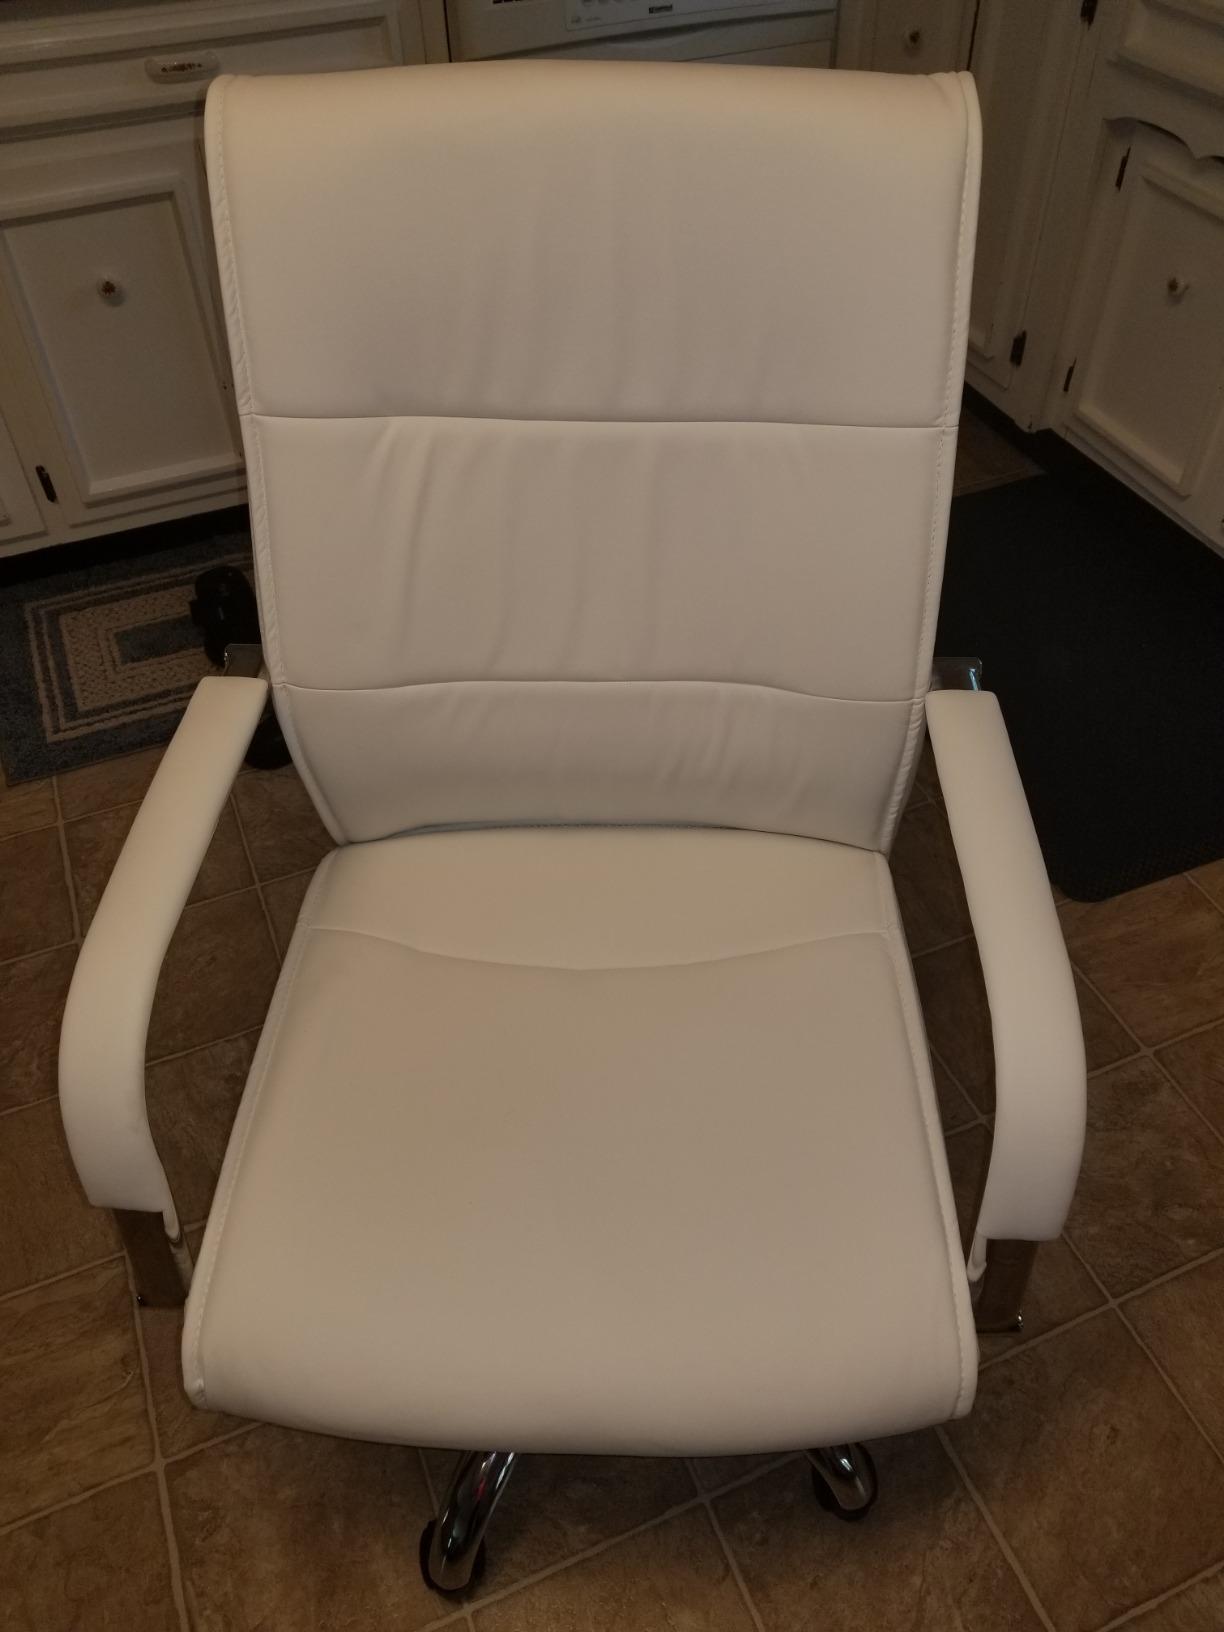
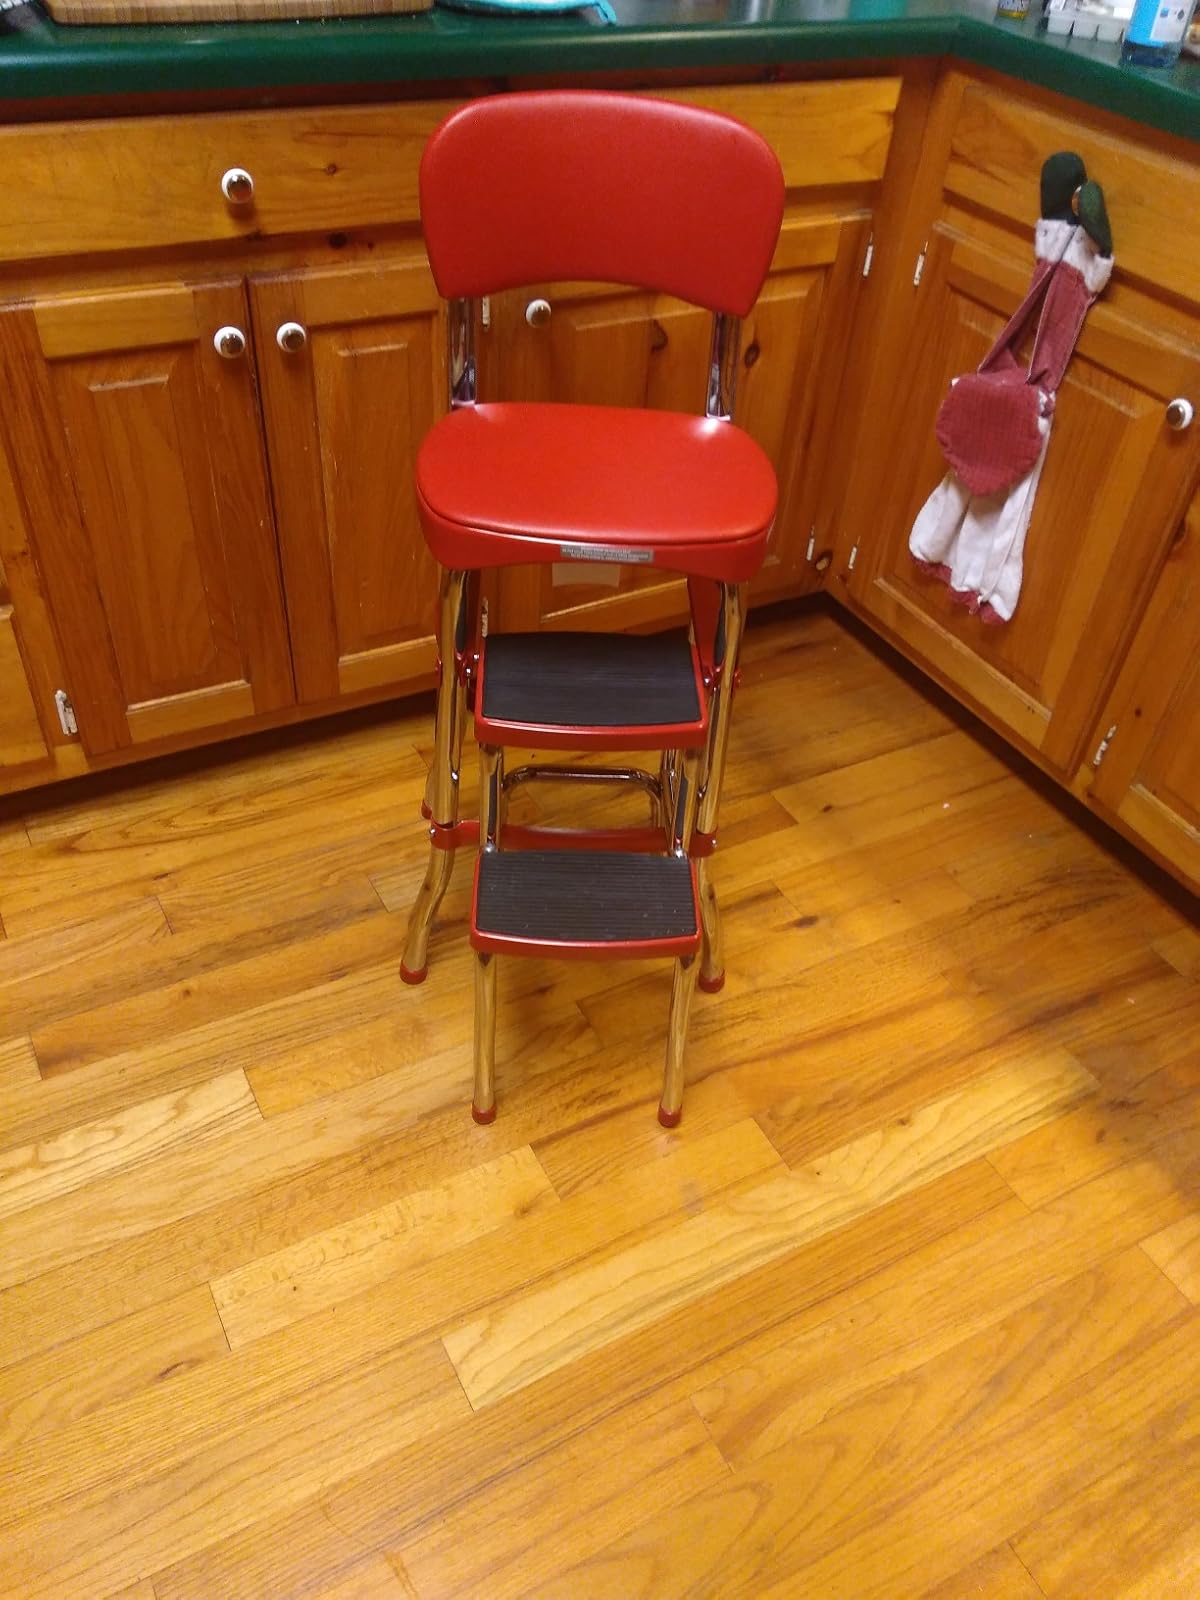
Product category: items_chair
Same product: no